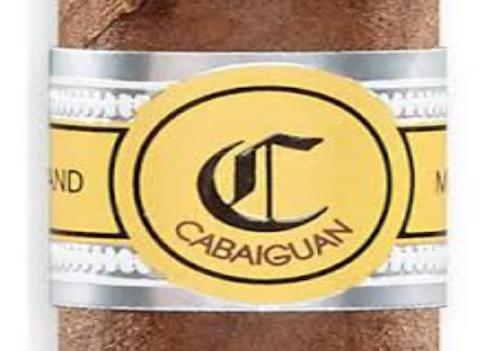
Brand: Cabaiguan
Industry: Others